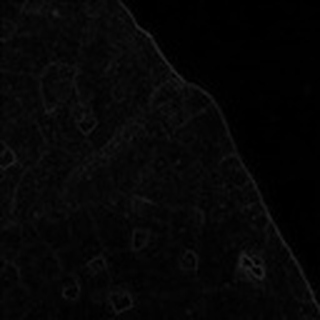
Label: cotton_target_spot